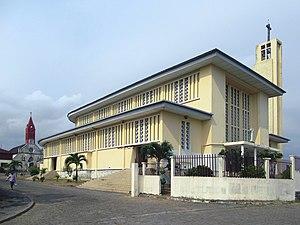
L’archidiocèse de Libreville est une juridiction de l'Église catholique au Gabon. Son ordinaire actuel est Mᵍʳ Jean-Patrick Iba-Ba depuis le 12 mars 2020.
Cette page présente la liste des évêques et archevêques de Libreville au Gabon.
Libreville, capitale politique et administrative du Gabon, la première ville du pays en nombre d’habitants, est le chef-lieu de la province de l'Estuaire.
La cathédrale Notre-Dame-de-l'Assomption est une cathédrale catholique située à Libreville, au Gabon. Elle est le siège de l'archidiocèse de Libreville.